1932 in Canada

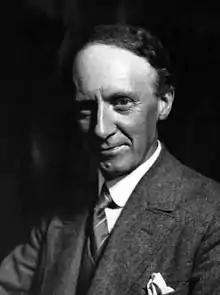
J. E. H. MacDonald

Liberals claim "blank cheque legislation" to aid unemployed allows government to bypass Parliament